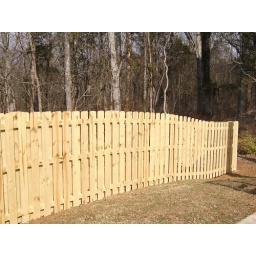
6' shadow box descending down a hill. Notice that the distance off of the ground doesn't change over the decline